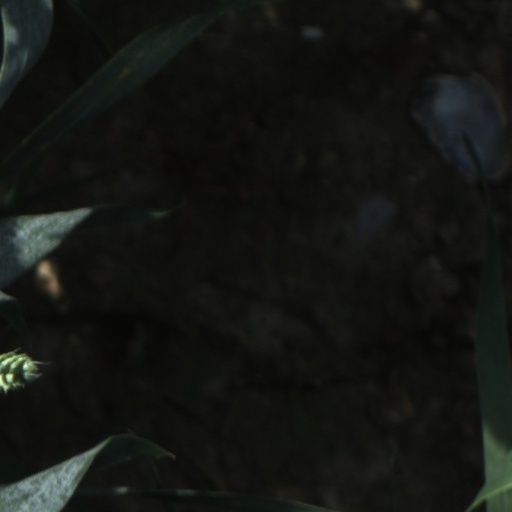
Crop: wheat